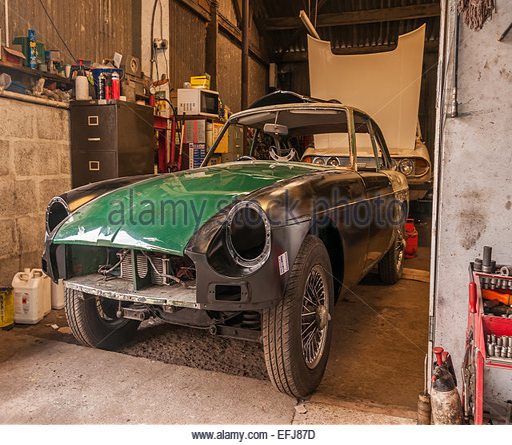
a car in the process of being restored and repainted